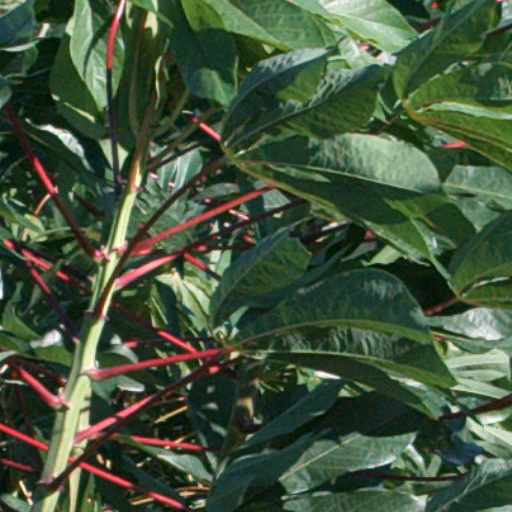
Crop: cassava